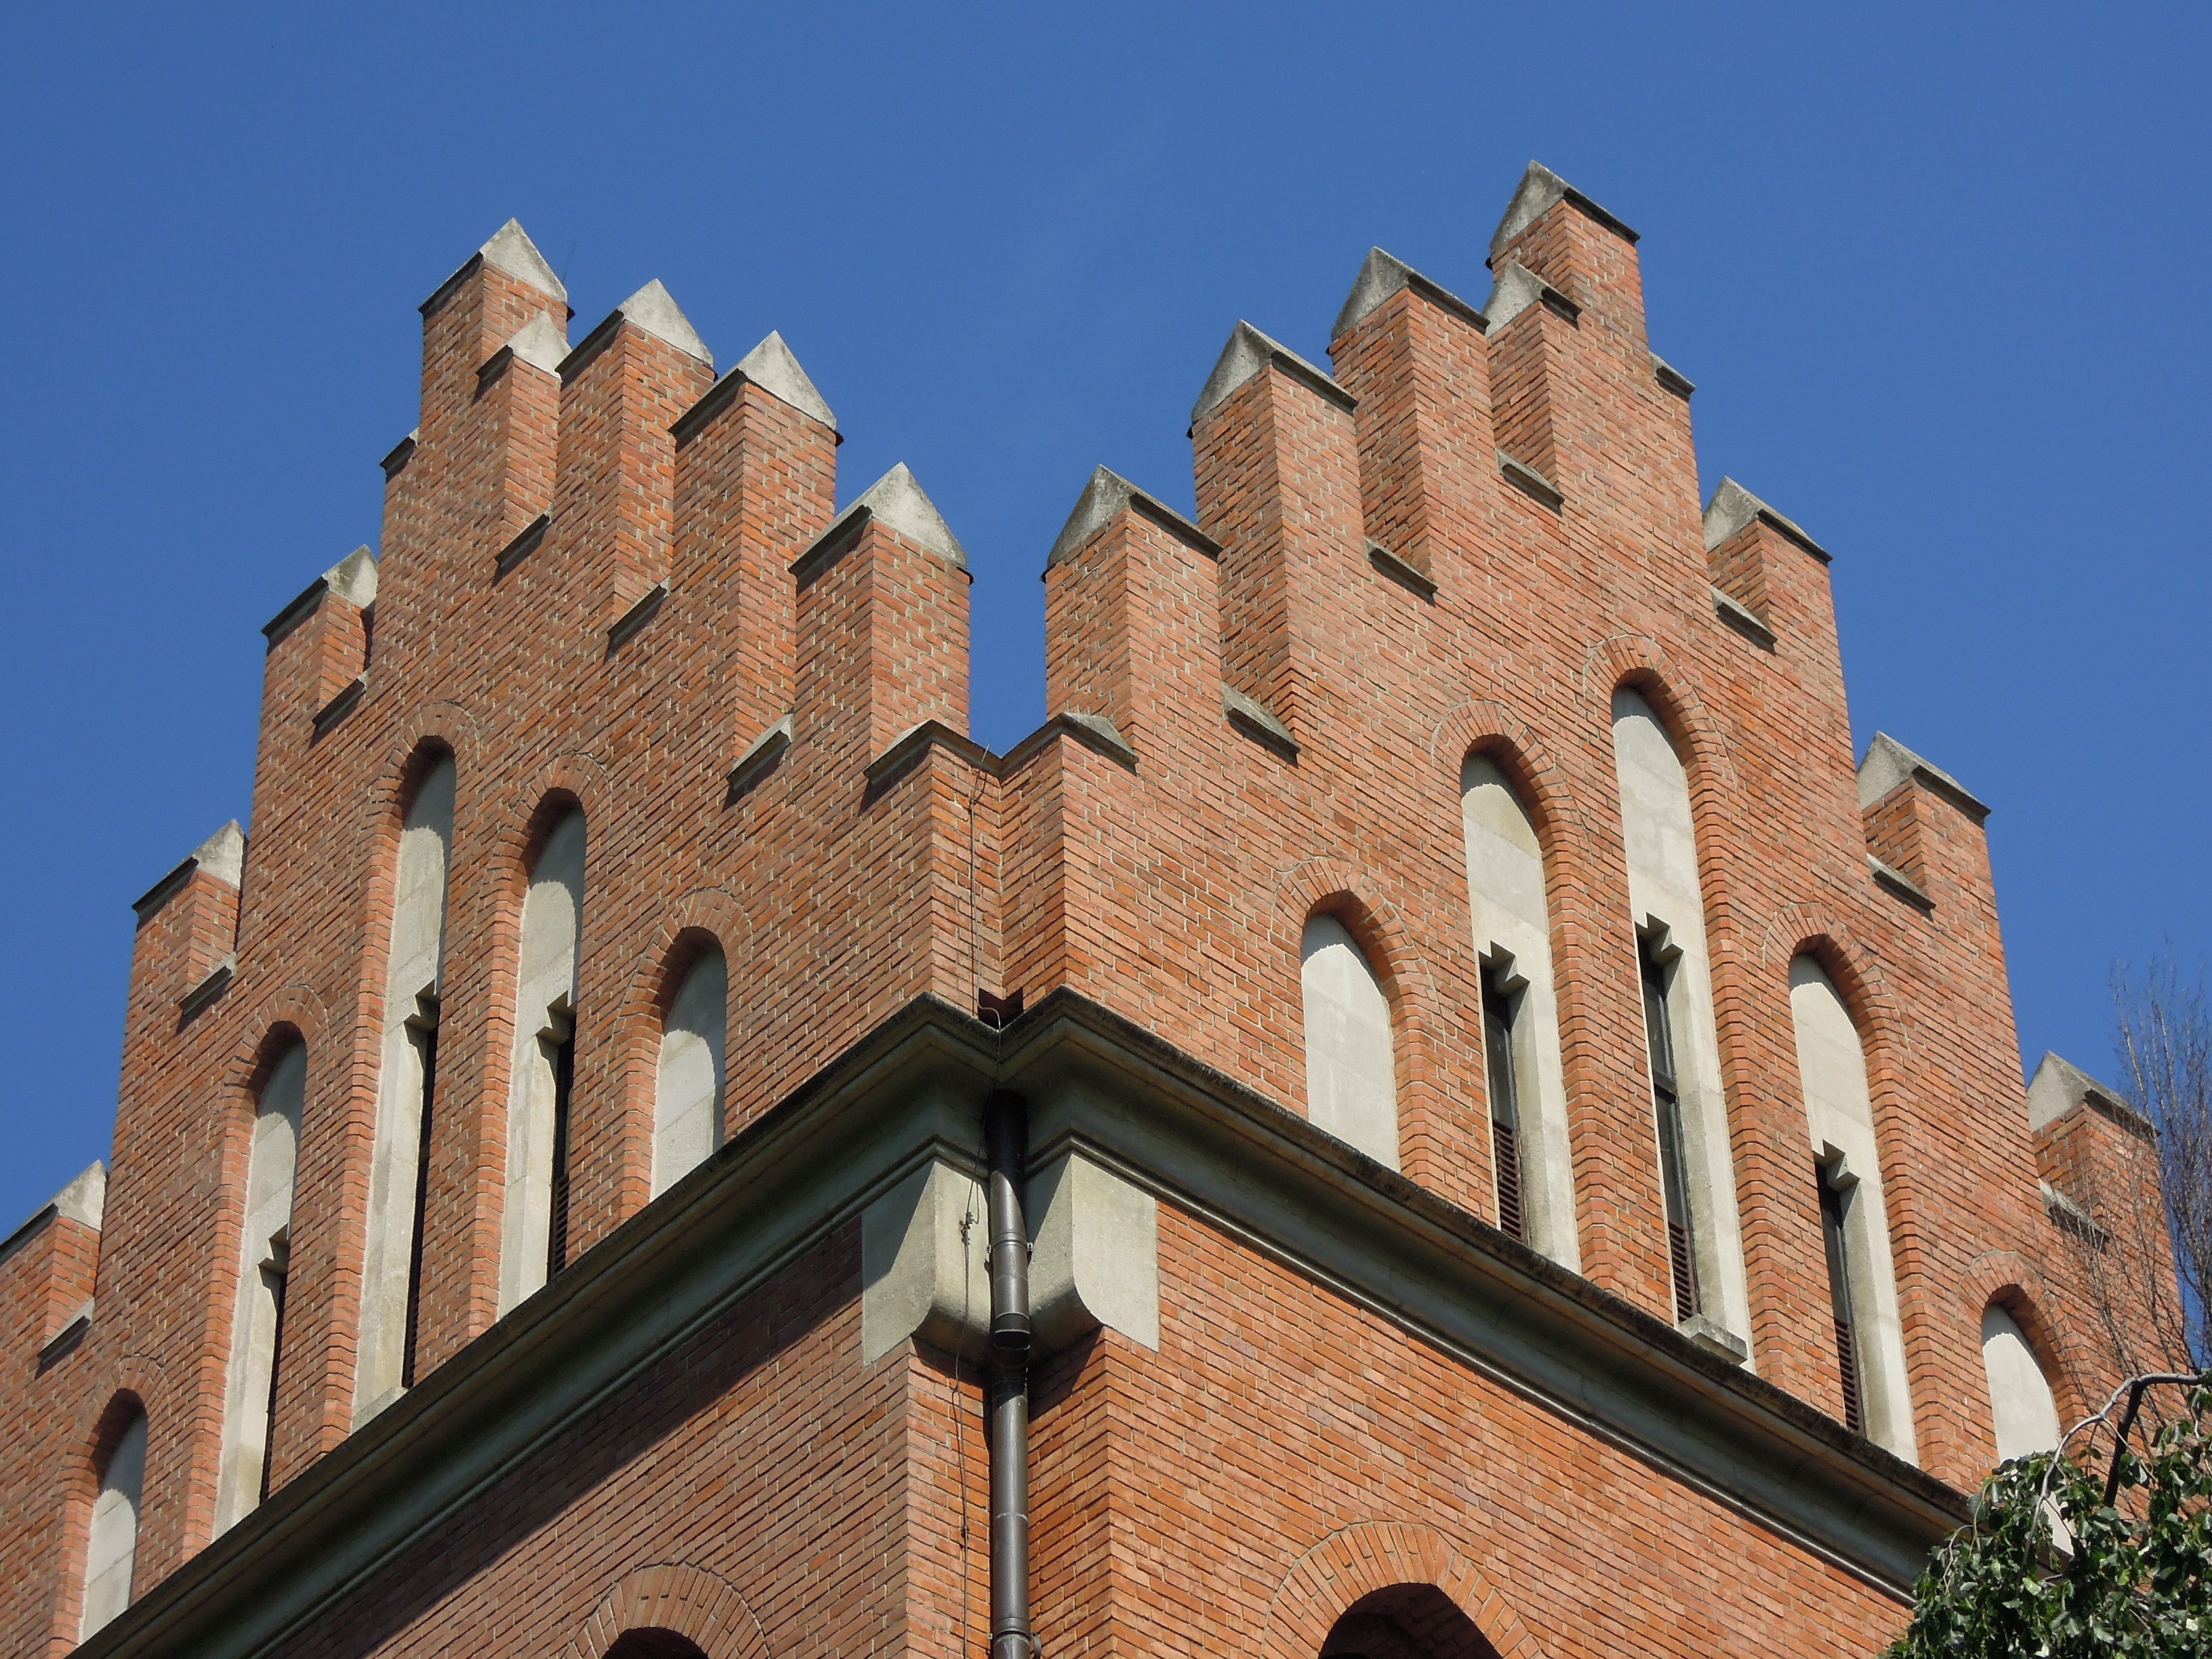
architecture, sky, house, building, tower, castle, facade, blue, brick, university, school, polish, krakow cracow